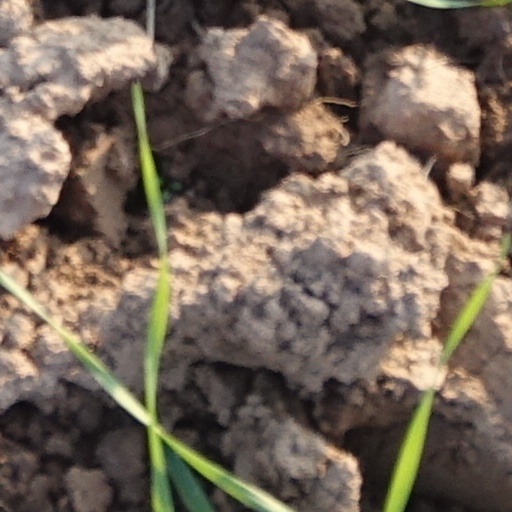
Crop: wheat